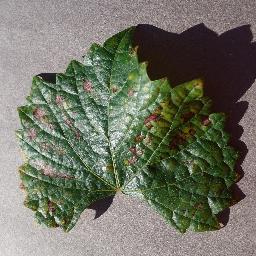
Label: Grape___Esca_(Black_Measles)